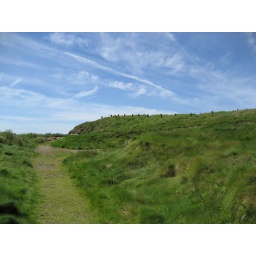
Another view of the green hill near the Celtic Sea.